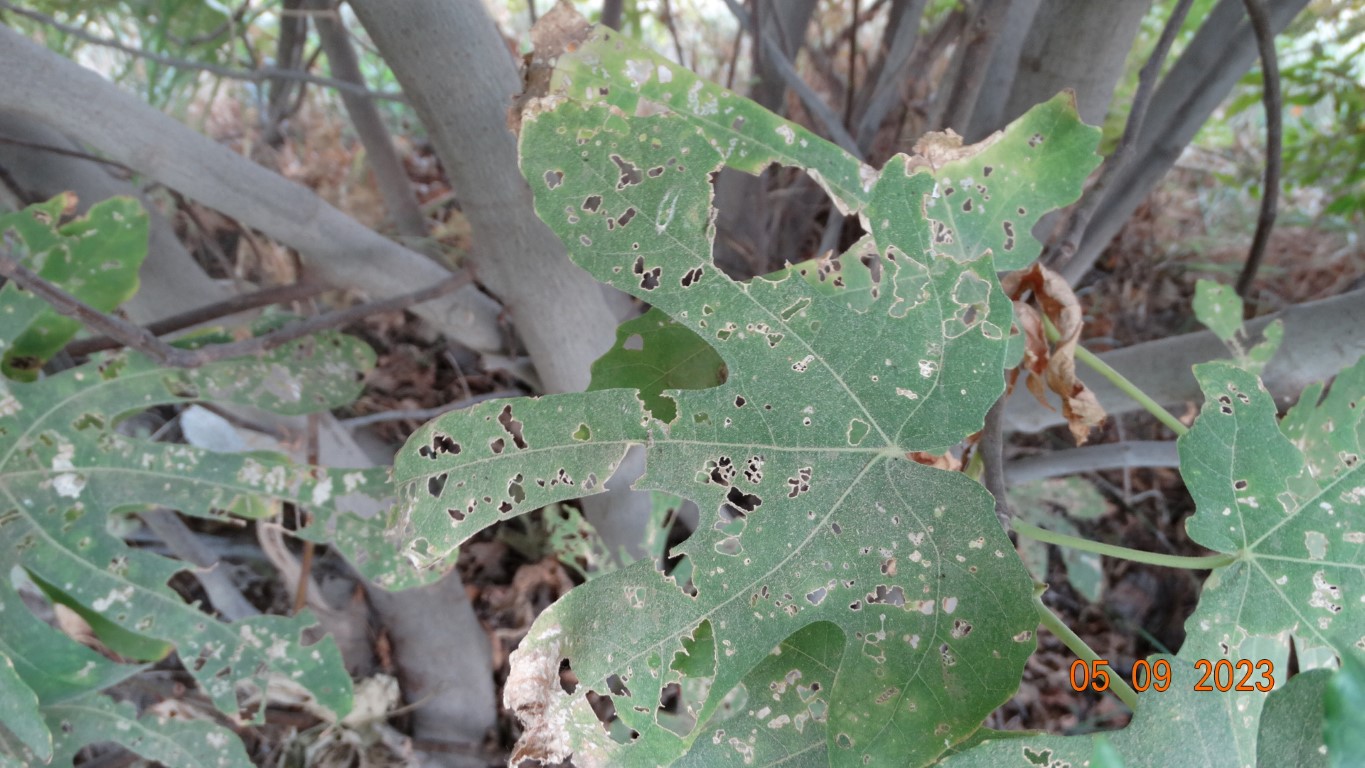
Label: infected